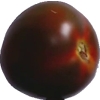
Label: tomato_maroon